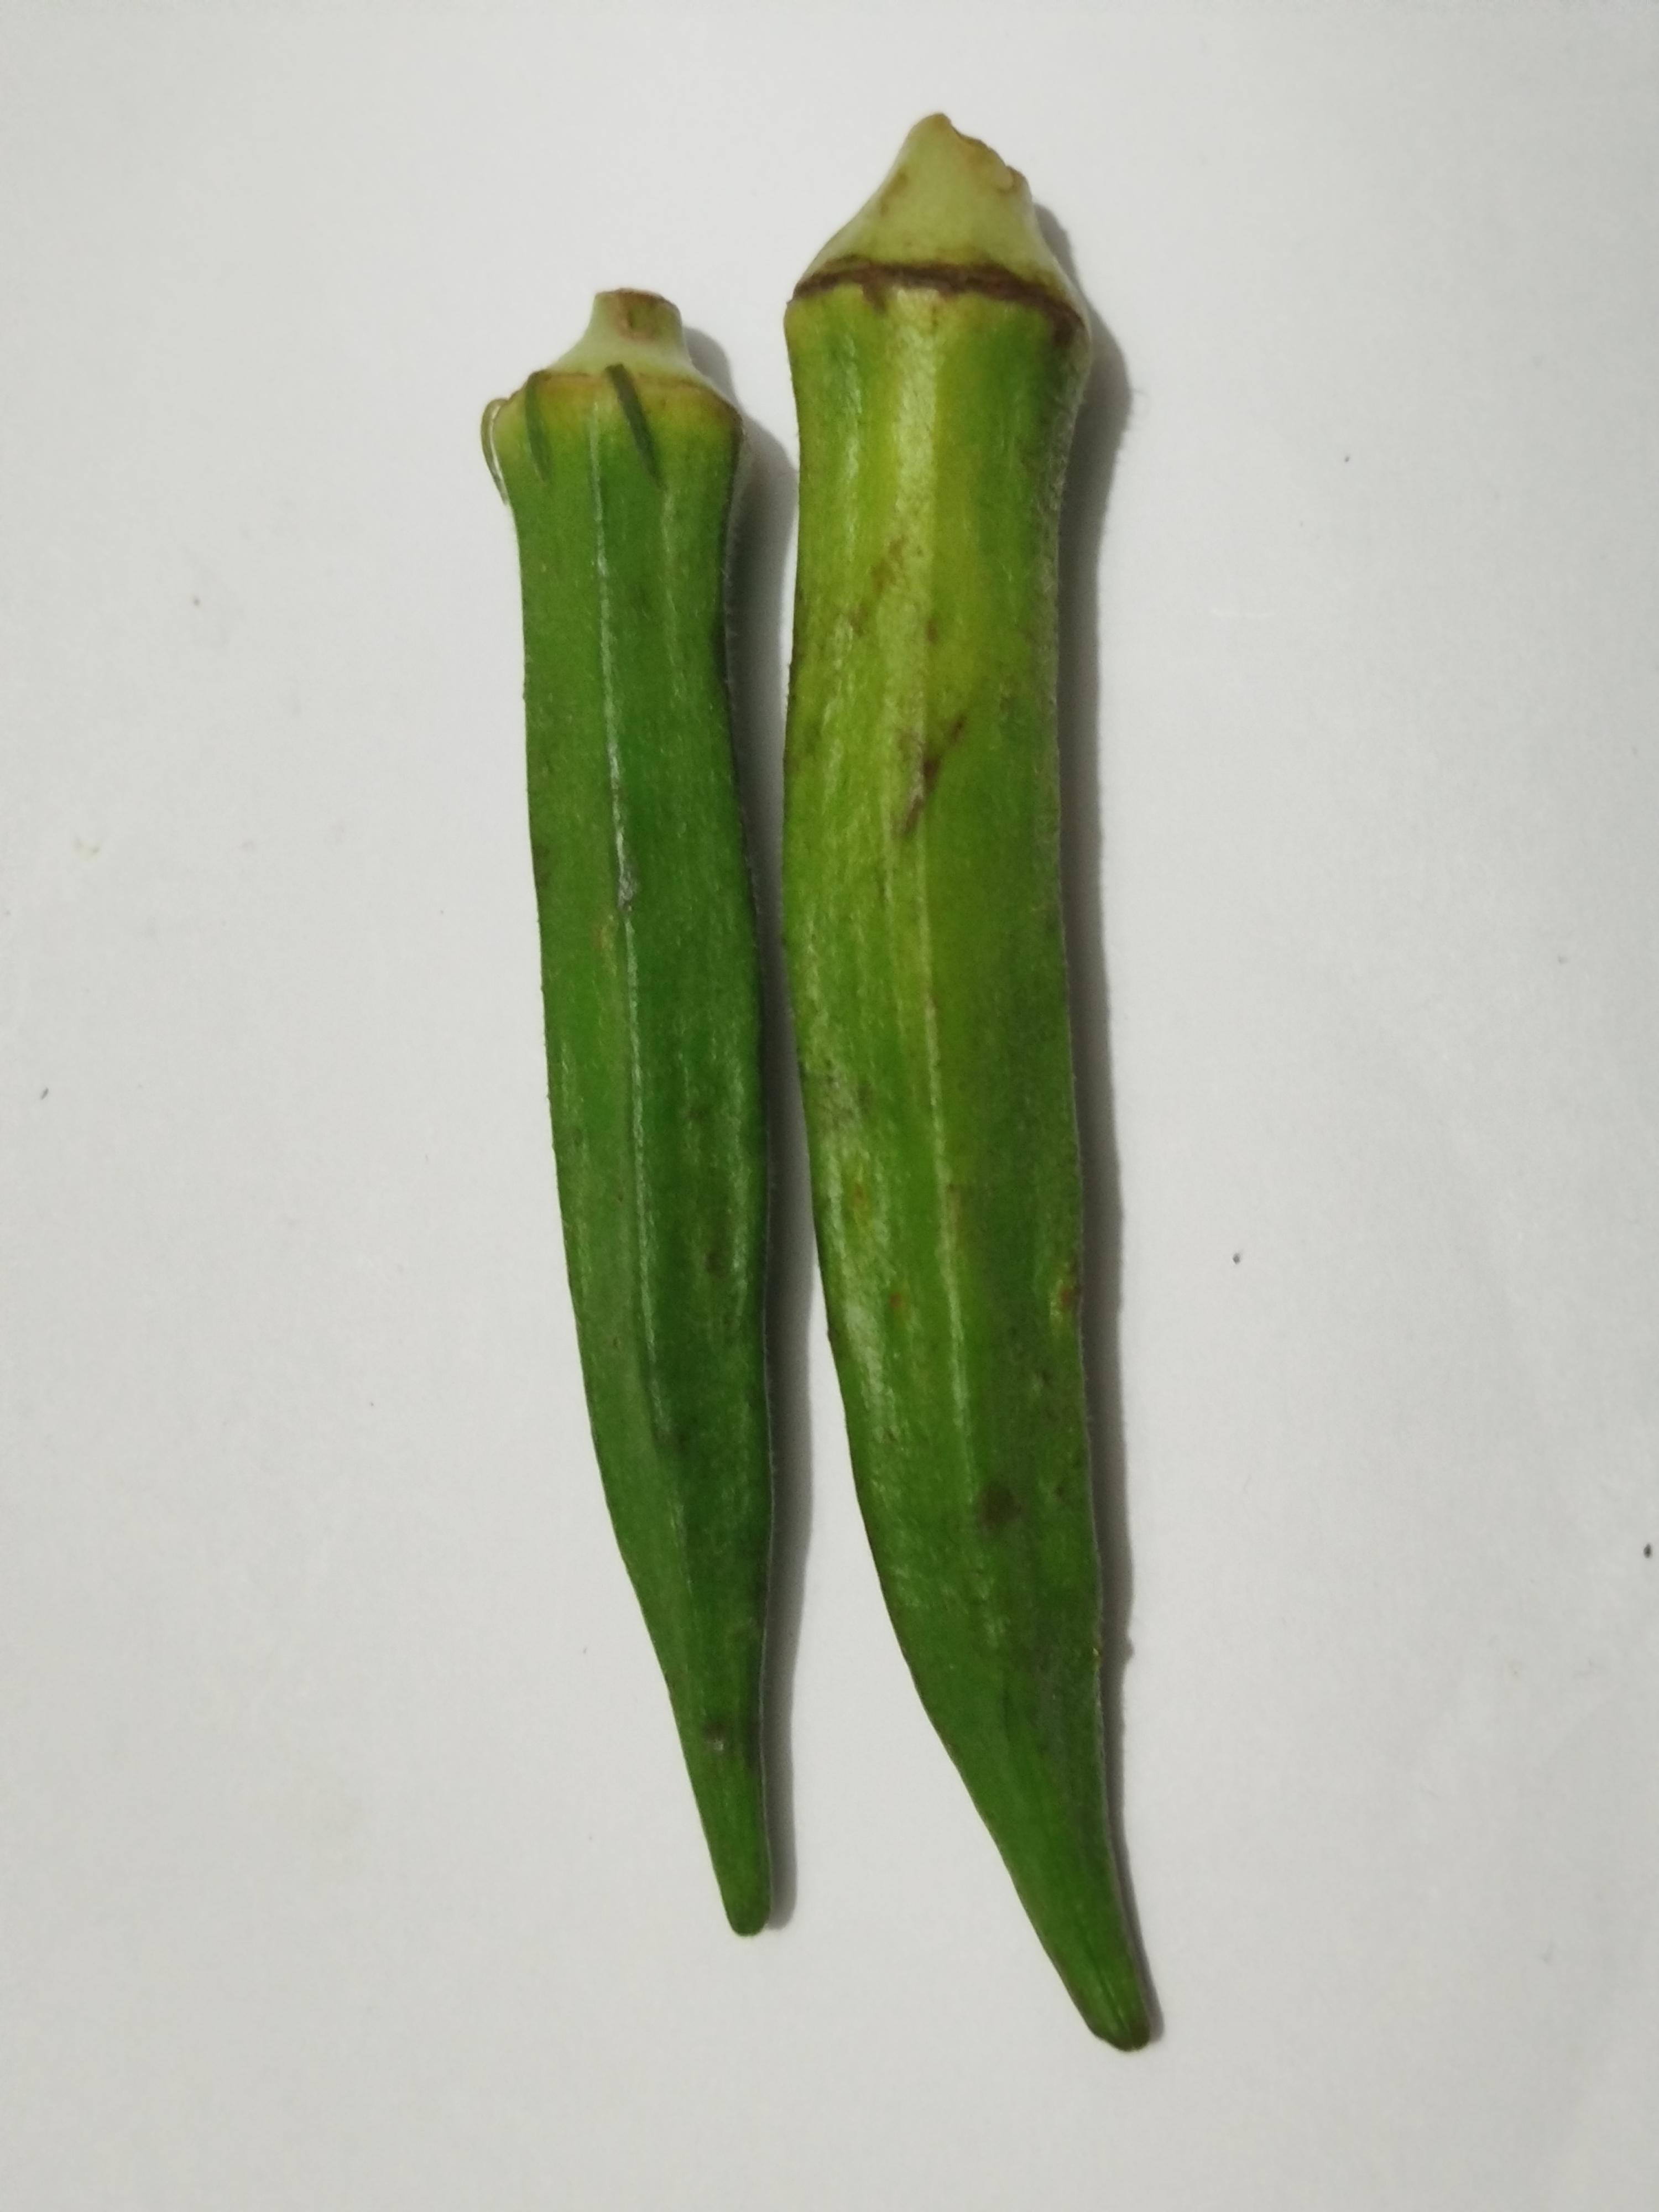
Label: Ladies finger